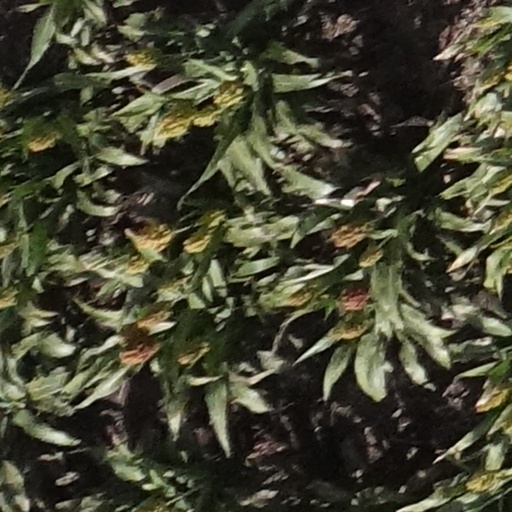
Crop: sorghum